Cheung Sha Wan

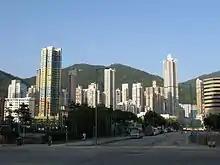
A junction near Fortune Estate in east Cheung Sha Wan.

Cheung Sha Wan is an area between Lai Chi Kok and Sham Shui Po in New Kowloon, Hong Kong. It is mainly residential to the north and south, with an industrial area in between. Administratively it is part of Sham Shui Po District, which also includes Lai Chi Kok.